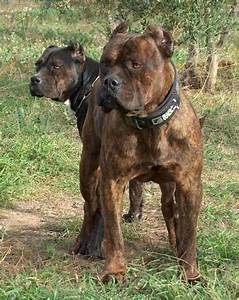
Label: dog